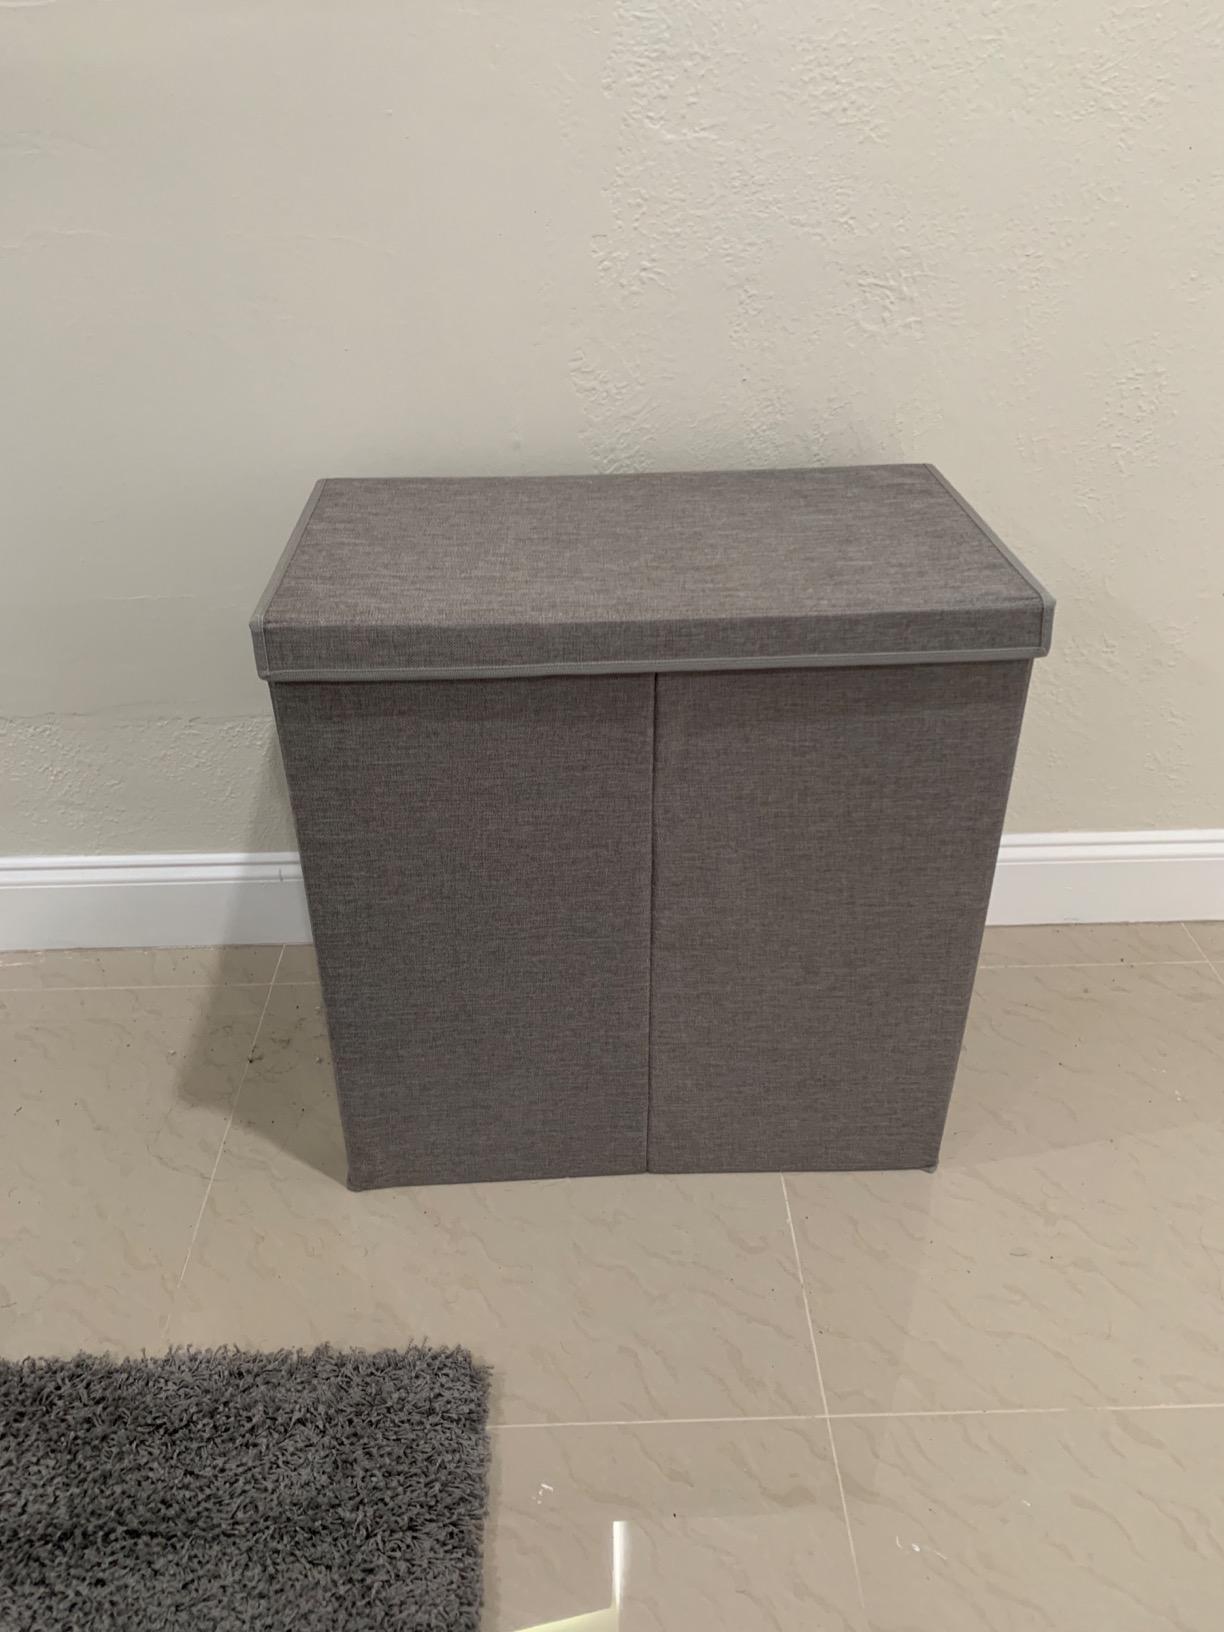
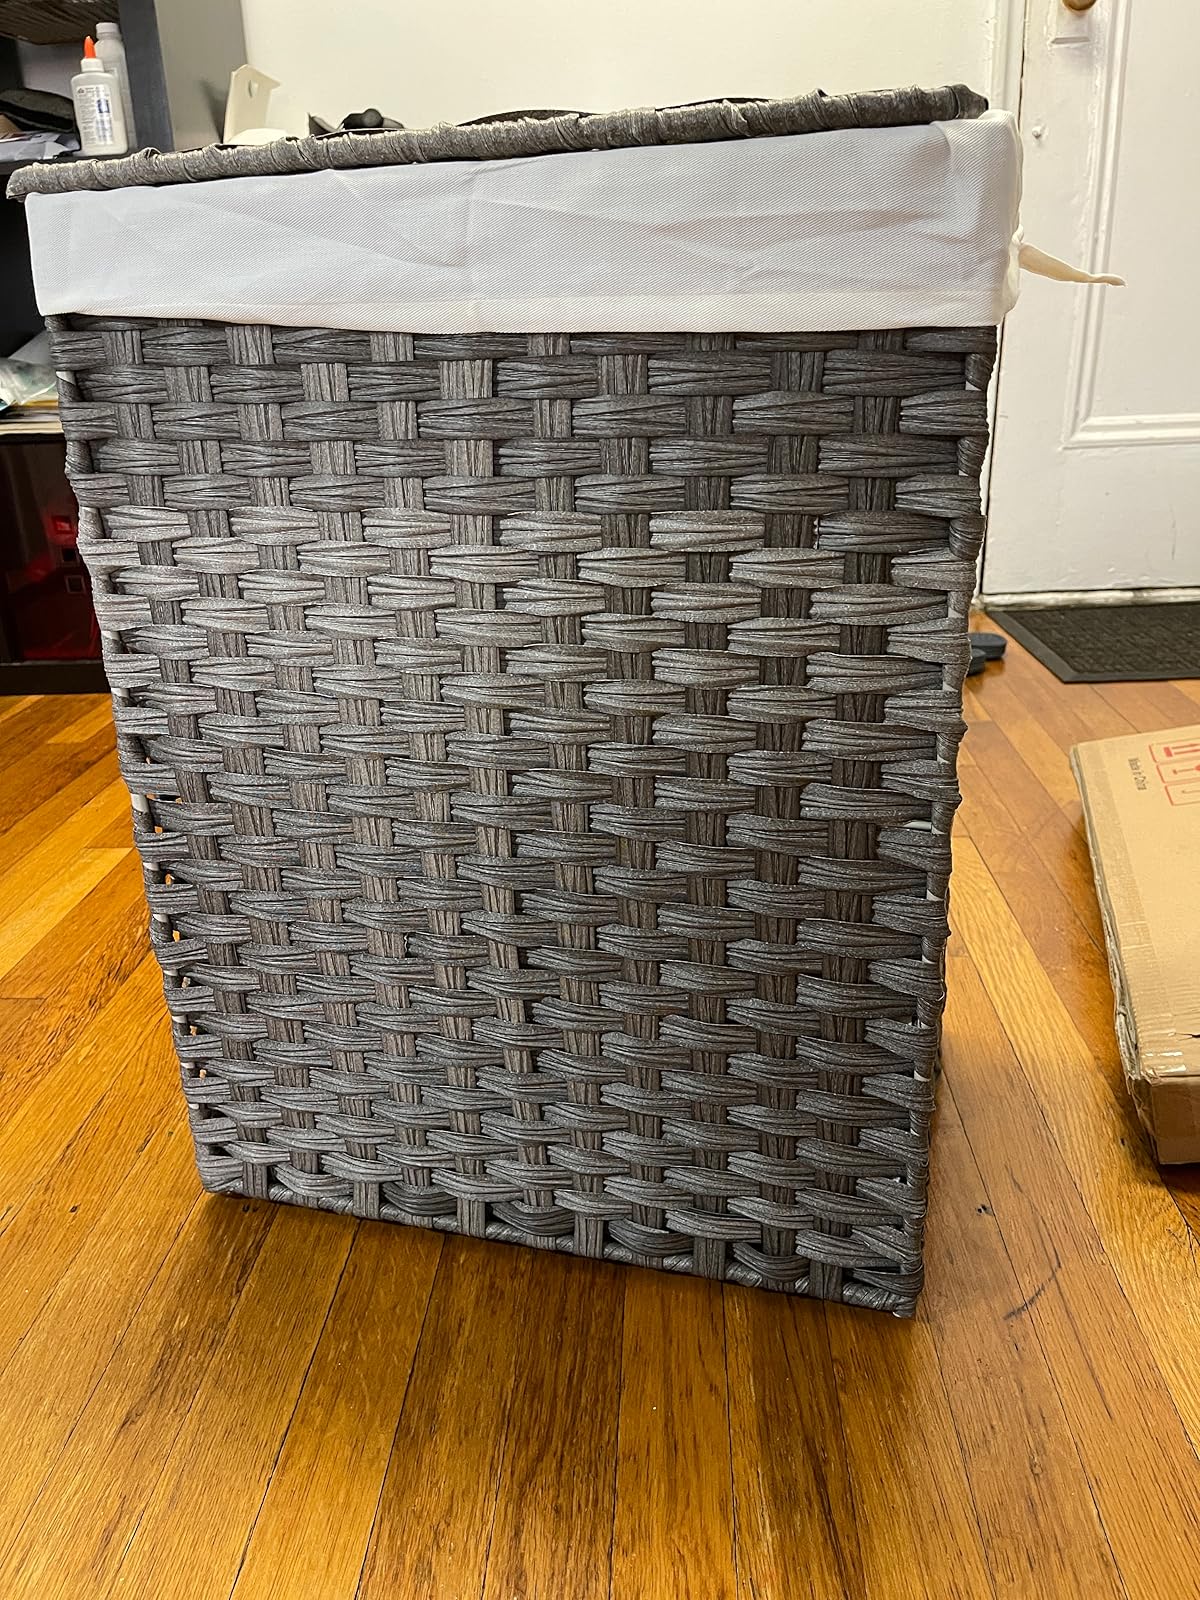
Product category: items_hamper
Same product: no